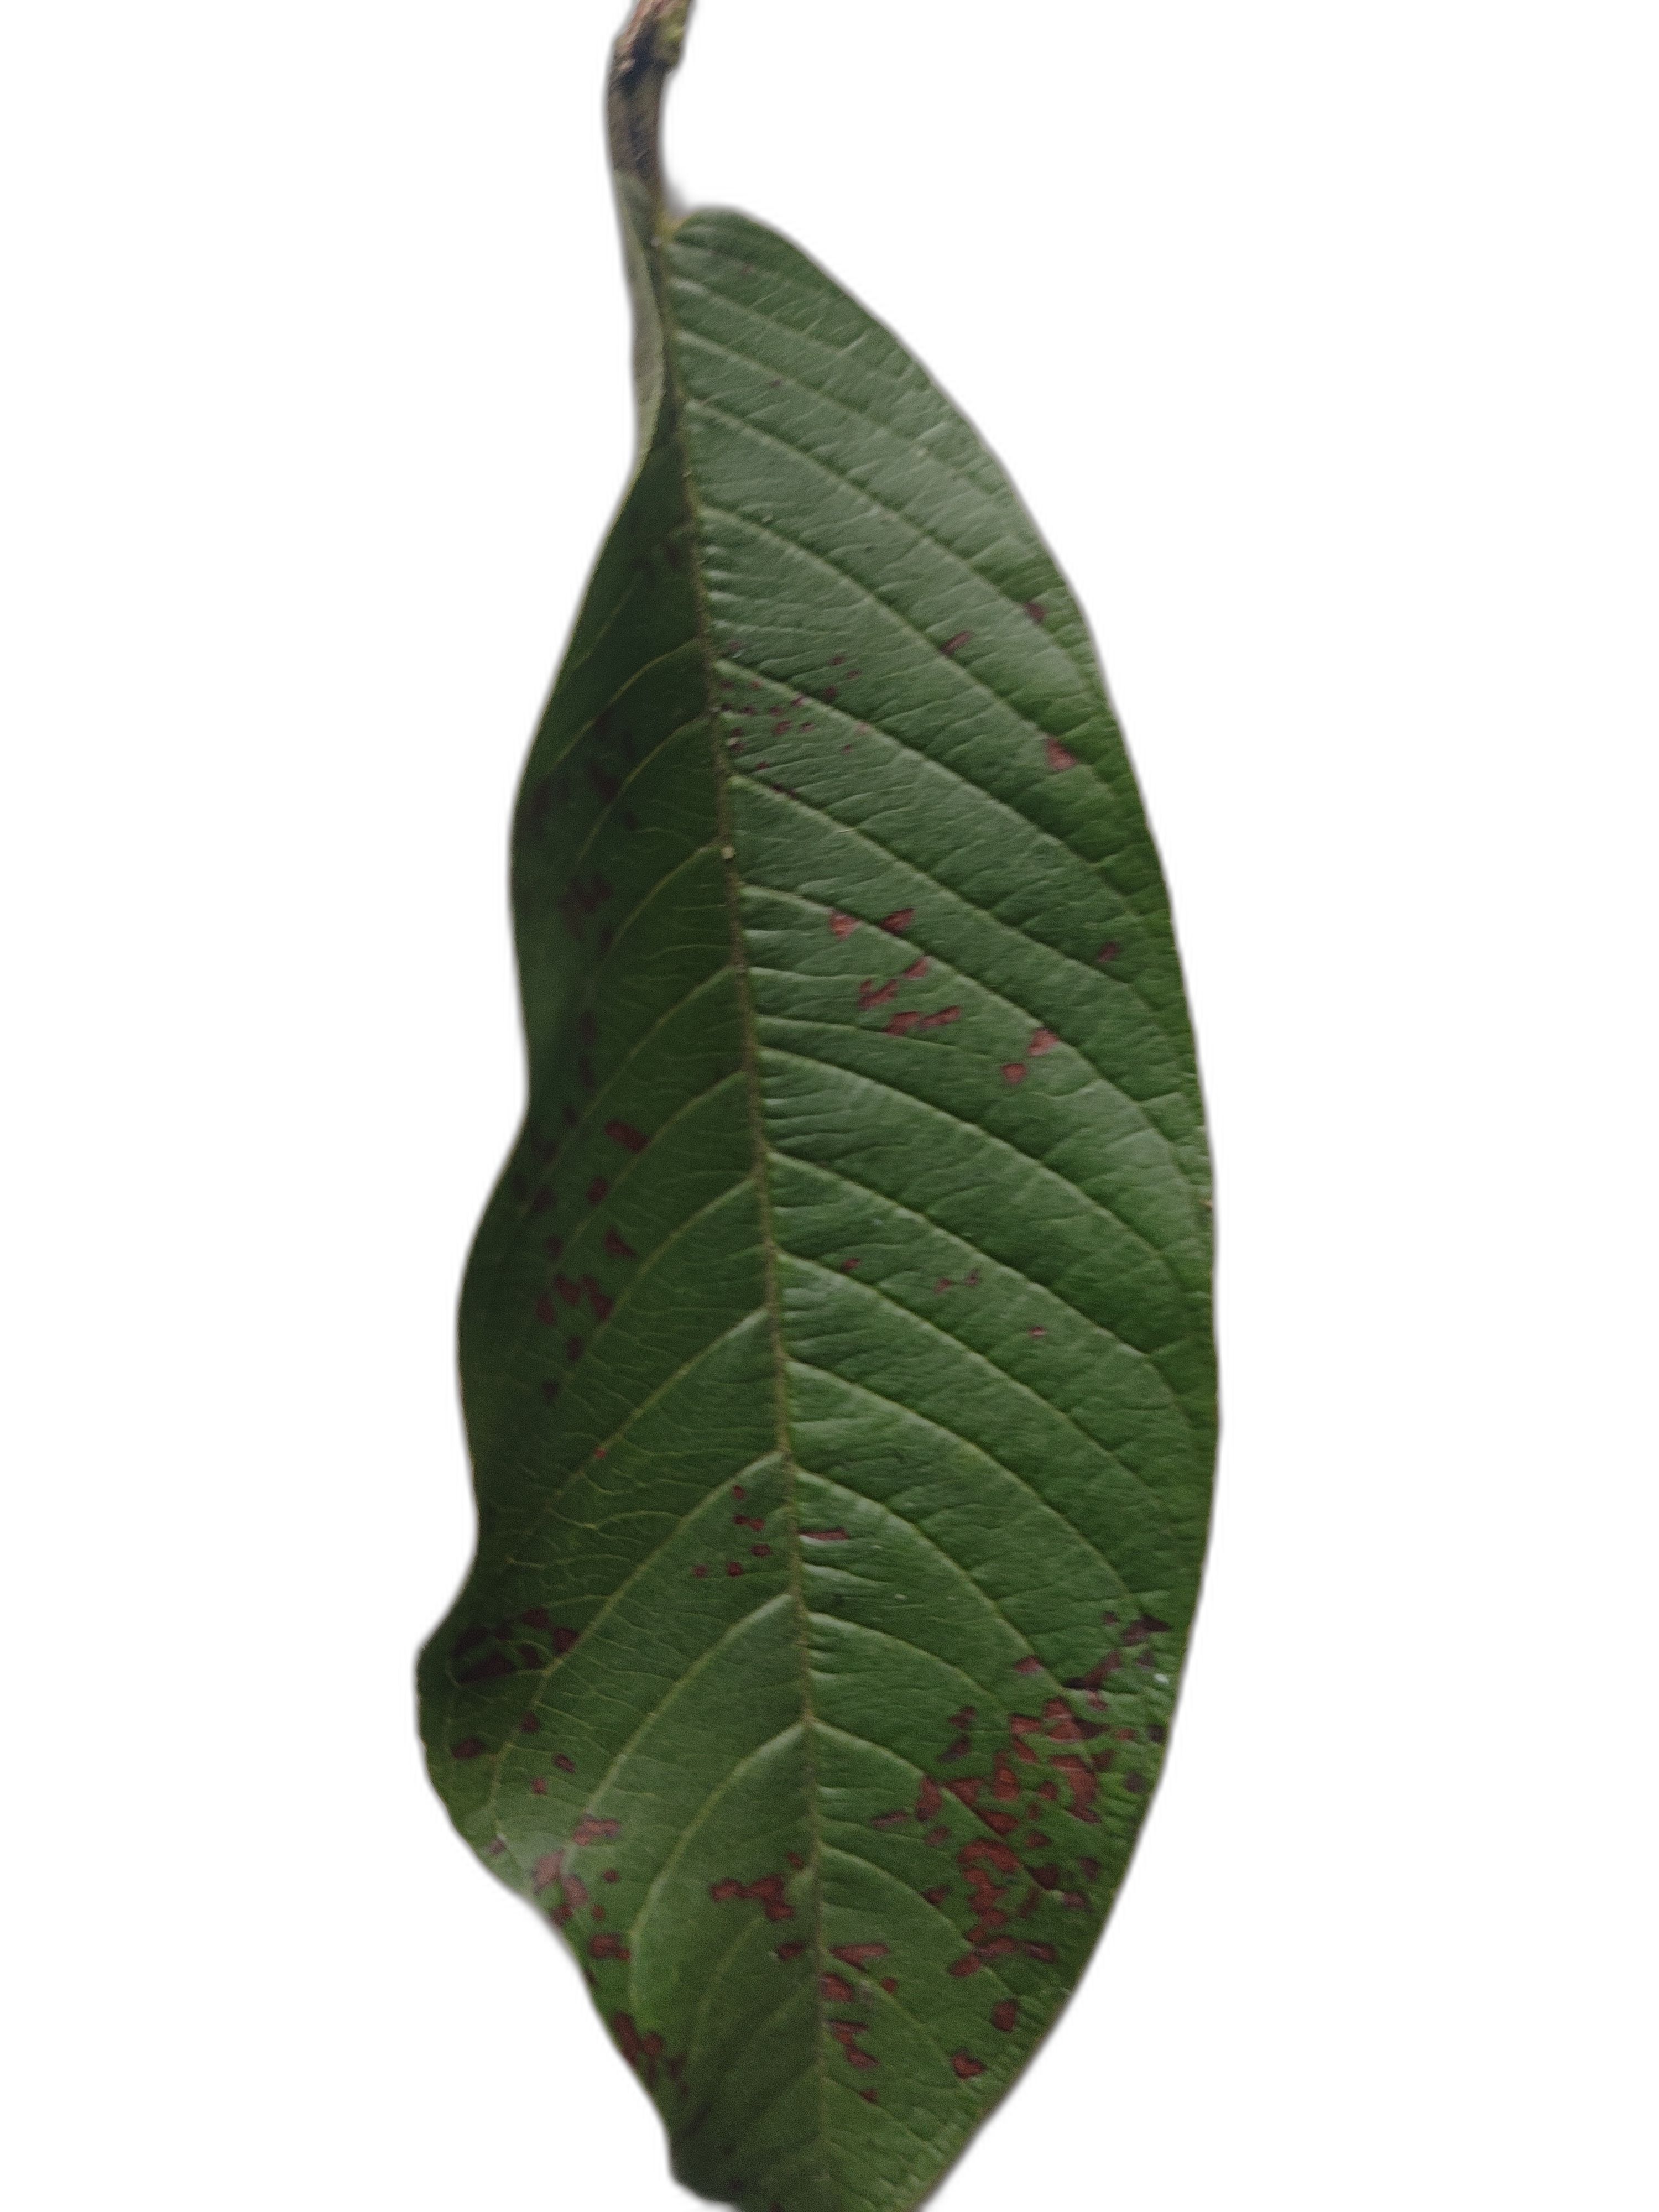
Plant part: leaf
Disease: Dot